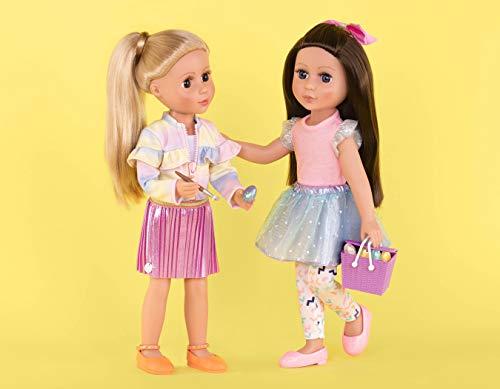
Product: Glitter Girls Dolls by Battat - Candice 14" Poseable Fashion Doll - Dolls for Girls Age 3 & Up
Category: Toys & Games | Dolls & Accessories | Dolls
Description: Collect them all Discover all of your favorite glitter Girls dolls, outfits, clothes, and accessories including the equestrian collection with 14-inch horses and stable.
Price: $20.95
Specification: ProductDimensions:4.5x3.5x15.5inches|ItemWeight:1pounds|ShippingWeight:1.45pounds(Viewshippingratesandpolicies)|DomesticShipping:ItemcanbeshippedwithinU.S.|InternationalShipping:ThisitemcanbeshippedtoselectcountriesoutsideoftheU.S.LearnMore|ASIN:B07CCXW1GS|Itemmodelnumber:GG51053Z|Manufacturerrecommendedage:36months-8years